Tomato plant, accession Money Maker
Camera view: vertical (180 deg); turntable rotation: 30 degrees
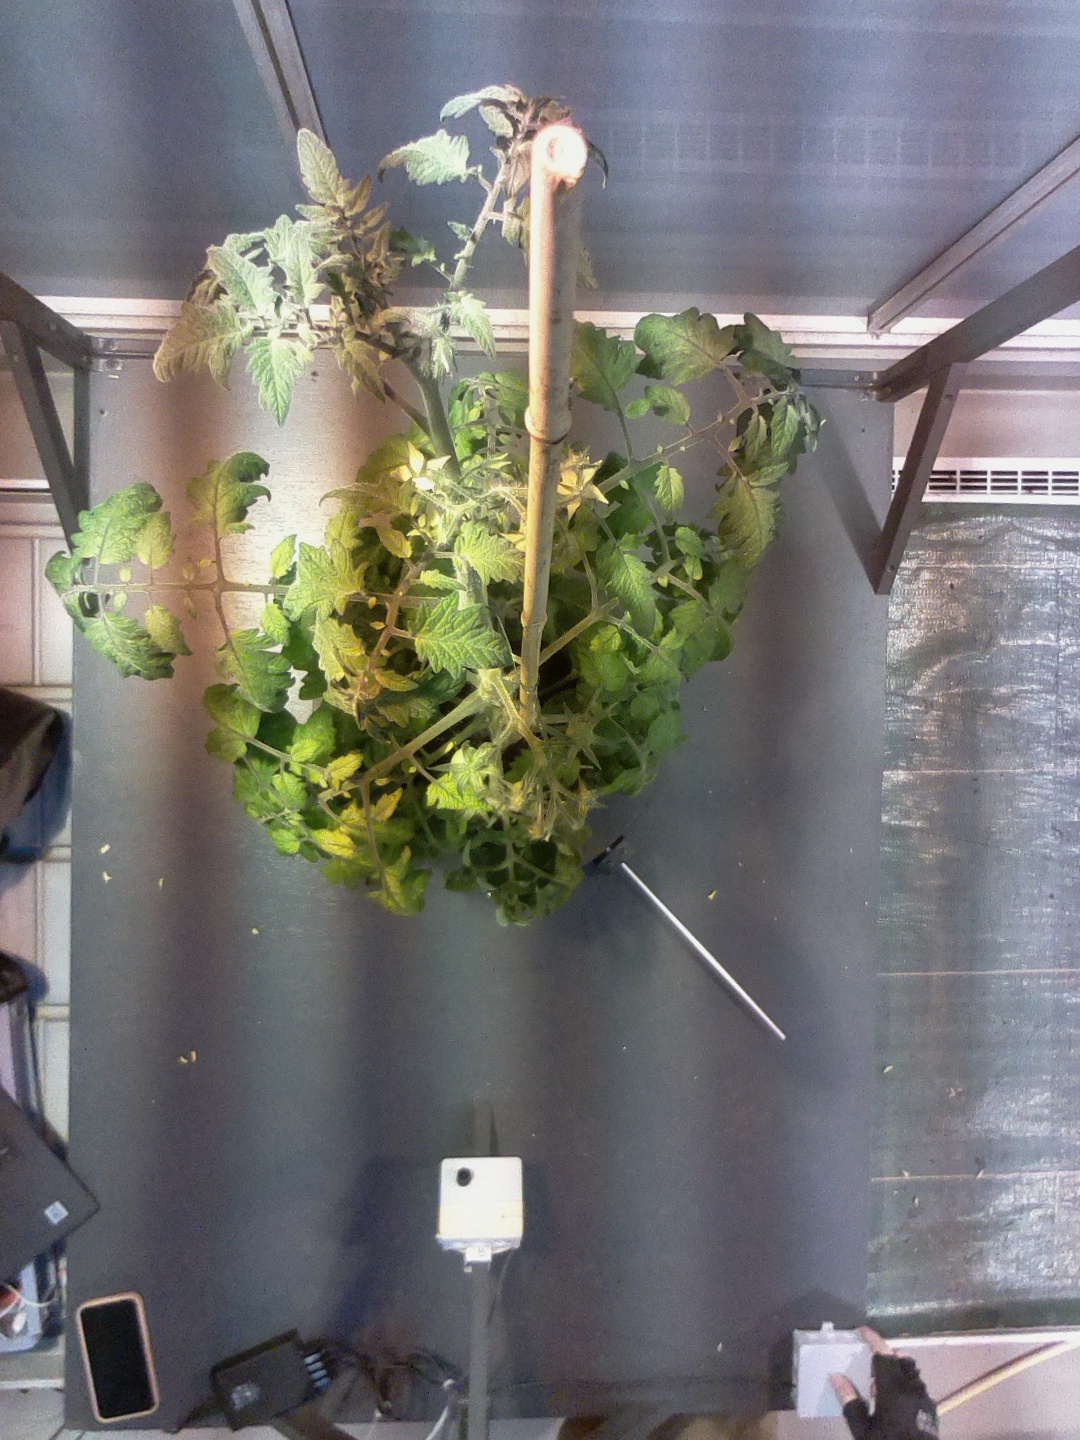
BBCH growth stage 71: 10%-20% of final fruit size